DXCJ

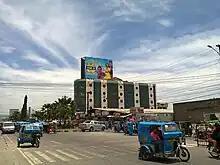
A Billboard of Barangay 102.3 Gensan in General Santos

On February 17, 2014, Campus Radio was relaunched as Barangay 102.3 as part of RGMA's brand unification. On December 21, 2014, a hostage-taking occurred when a man named Gabby Batican went into the station to call for assistance after being threatened with death. After growing suspicious about Batican, who is the cousin of one of the station's DJs (DJ Angel), the radio station staff alerted the police. Batican may have been under the influence of narcotics when he took the victims hostage, and the hostage drama lasted for more than an hour.